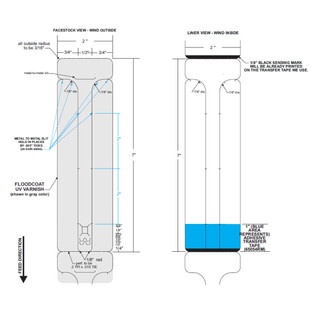
10007909 - ZEBRA 2" X 7" Z-BAND DIRECT WRISTBAND (CASE)
ZEBRA, CONSUMABLES, Z-BAND DIRECT SOFT INFANT WRISTBAND NYLON WRISTBAND, DIRECT THERMAL, 2" X 7", 1" CORE, 4.8" OD, PERFORATED, 275 WRISTBANDS PER ROLL, 6 ROLLS PER CASE, PRICED PER CASE
Category: Office Supplies > General Office Supplies > Labels & Tags